Kern W. Dunagan

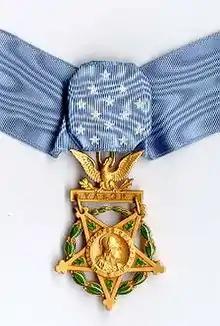
Medal of Honor

Kern Wayne Dunagan (February 20, 1934 – December 27, 1991) was a United States Army officer and a recipient of the United States military's highest decoration—the Medal of Honor—for his actions in the Vietnam War.